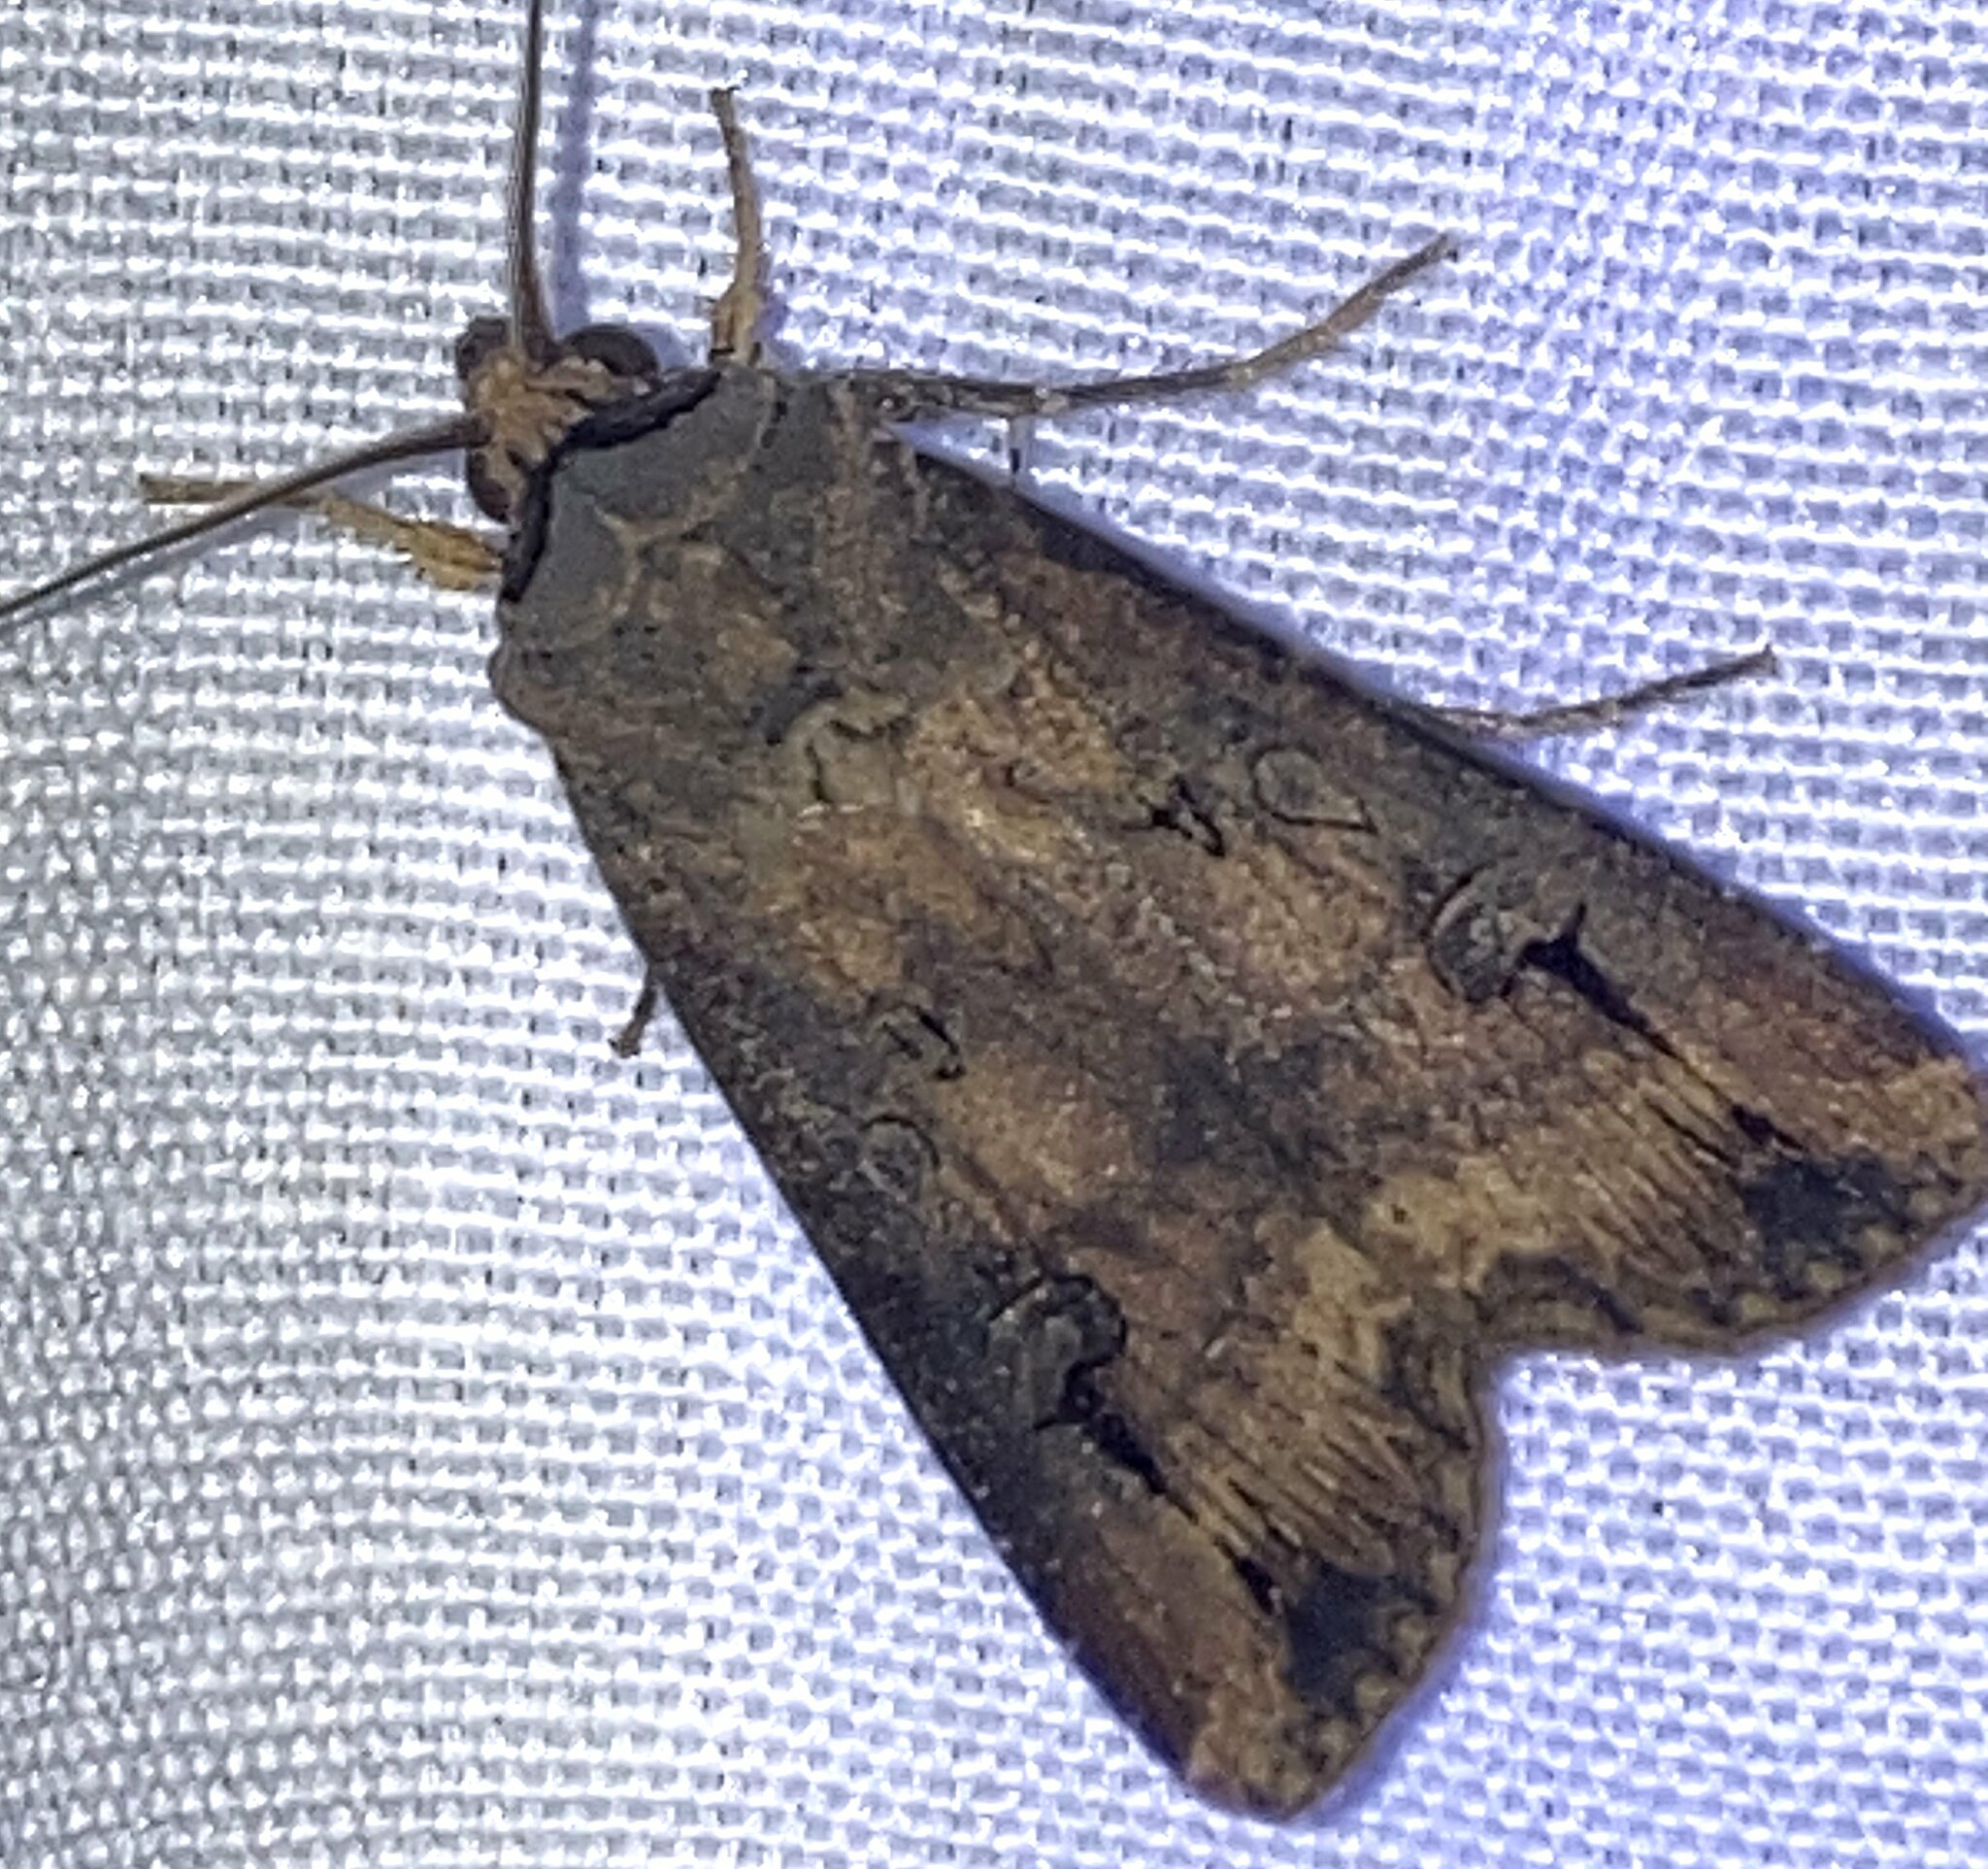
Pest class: cutworms